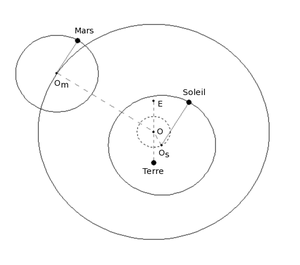
Description
Le géocentrisme est un modèle physique ancien selon lequel la Terre se trouve immobile, au centre de l'univers. Cette théorie date de l'Antiquité et a été notamment défendue par Aristote et Ptolémée. Elle a duré jusqu’à la fin du XVIᵉ siècle à la renaissance pour être progressivement remplacée par l'héliocentrisme, selon lequel la Terre tourne autour du Soleil.
Les premières traces de l'histoire de l'observation de Mars, c'est-à-dire l'observation de la planète Mars depuis la Terre, remontent à l'époque des astronomes de l'Égypte antique, au IIe millénaire av. J.-C. Les premiers écrits chinois à propos des mouvements de la planète rouge datent d'avant la fondation de la dynastie Zhou. Des observations détaillées des positions de Mars furent faites par les astronomes babyloniens qui perfectionnèrent des techniques d'arithmétique afin de prévoir les futures positions de la planète. Les philosophes de la Grèce antique et les astronomes de l'époque hellénistique développèrent des modèles géocentriques pour expliquer ces mouvements. Les astronomes indiens et arabes, quant à eux, estimèrent la taille de Mars et sa distance par rapport à la Terre. Au XVIᵉ siècle, Nicolas Copernic proposa un modèle héliocentrique pour le Système solaire dans lequel les planètes suivaient des orbites circulaires autour du Soleil. Ce modèle fut corrigé par Johannes Kepler, donnant à Mars une orbite elliptique, en adéquation avec les données astronomiques de l'époque.